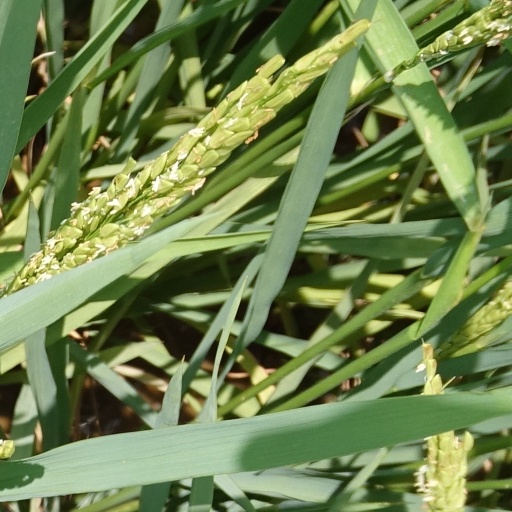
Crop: rice